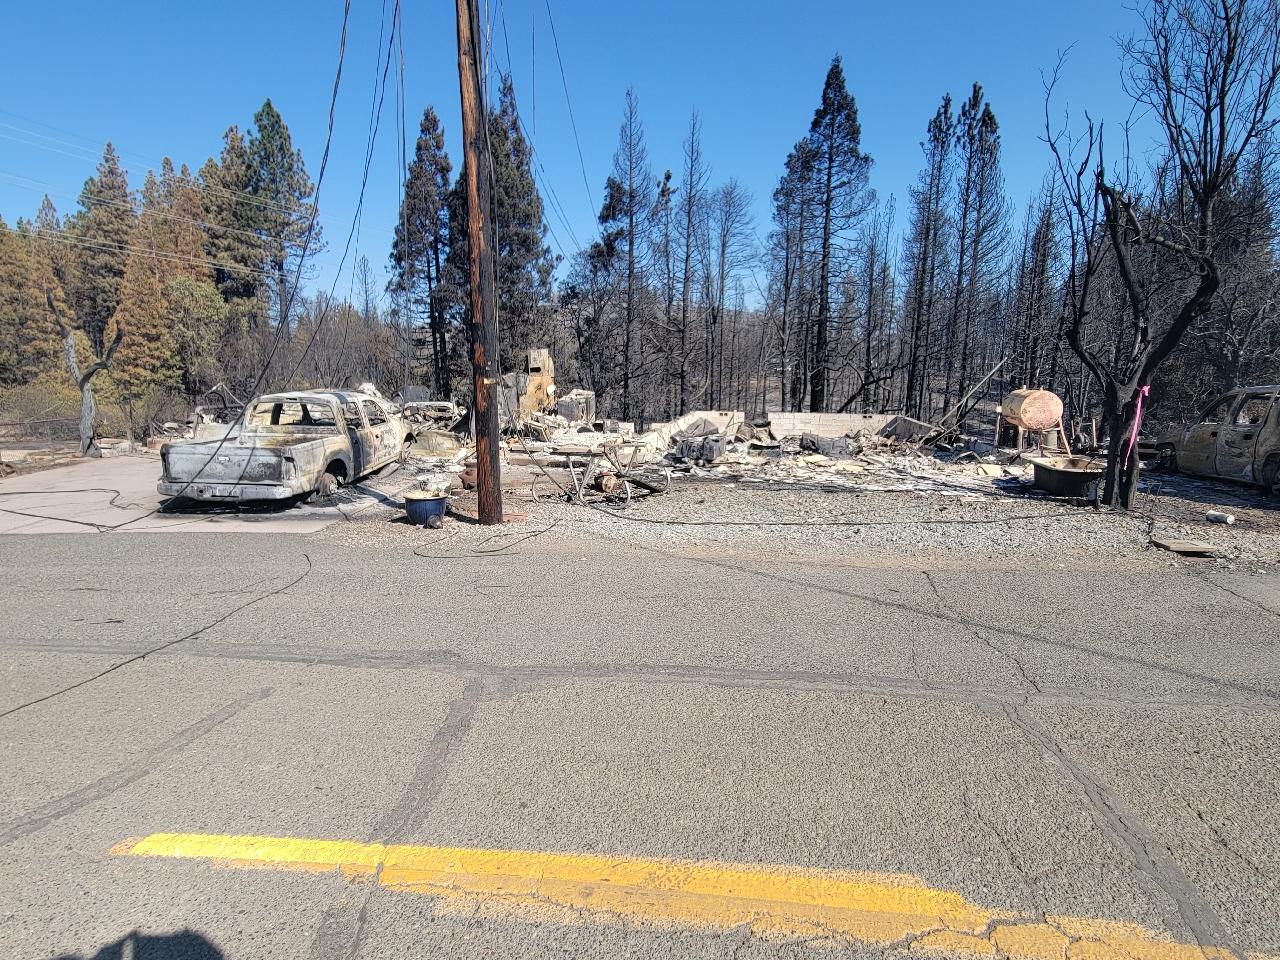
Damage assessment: destroyed